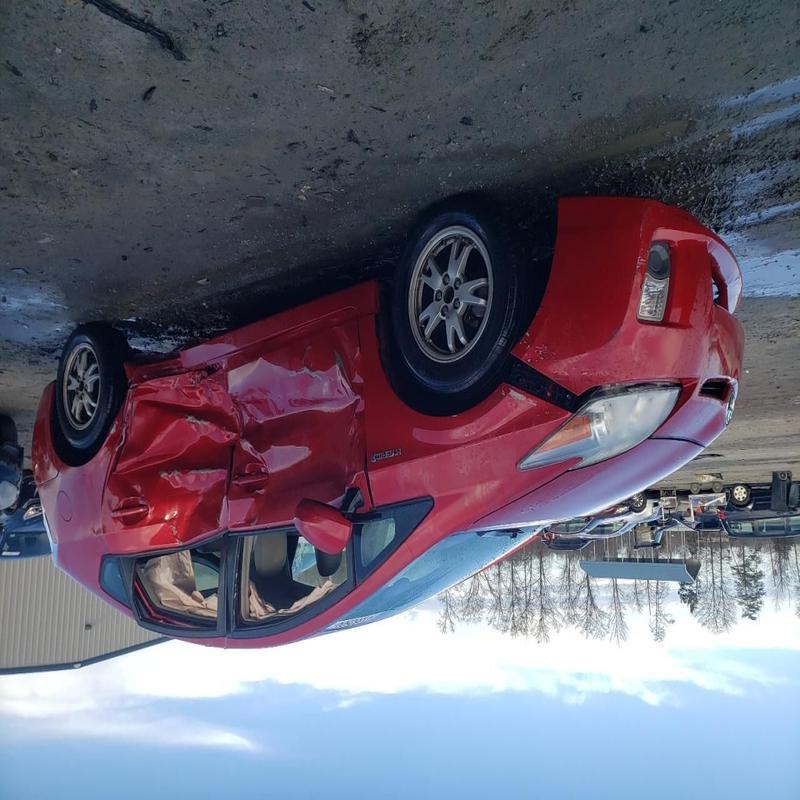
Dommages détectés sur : pare-choc avant, porte avant gauche, porte arrière gauche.
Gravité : majeur